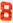
Number: 8